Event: Nepal Earthquake
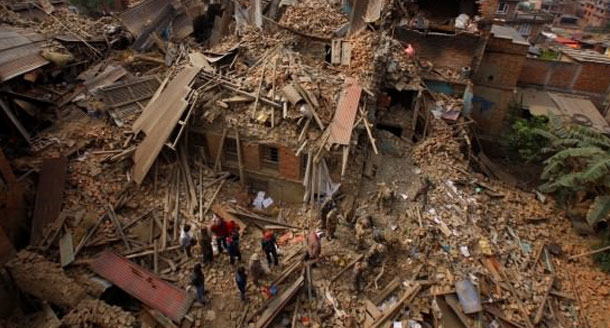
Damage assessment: damage